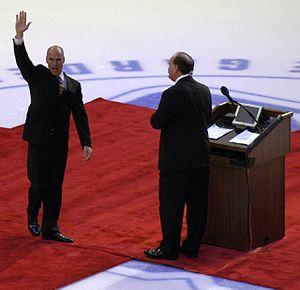
Mark John Douglas Messier est un joueur de hockey sur glace qui passa 25 ans au sein de la LNH avec les Oilers d'Edmonton, les Rangers de New York et les Canucks de Vancouver. Messier joua également dans l'Association mondiale de hockey avec les Racers d'Indianapolis et les Stingers de Cincinnati. Il est considéré comme l'un des meilleurs joueurs et leader de l'histoire de la ligue. Son frère, Paul Messier, et ses cousins Mitch Messier et Joby Messier, ont également joué au plus haut niveau au hockey sur glace.
Les Rangers de New York sont une franchise professionnelle de hockey sur glace basée à New York dans l'État du même nom aux États-Unis qui évolue dans la Ligue nationale de hockey. Ils font partie de la division Métropolitaine dans l'association de l'Est. Fondés en 1926, les Rangers sont une des six équipes originales en compagnie des Blackhawks de Chicago, des Bruins de Boston, des Canadiens de Montréal, des Maple Leafs de Toronto et des Red Wings de Détroit. L'équipe fait partie de la holding Altice USA.